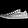
Label: Sneaker